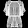
Label: Shirt